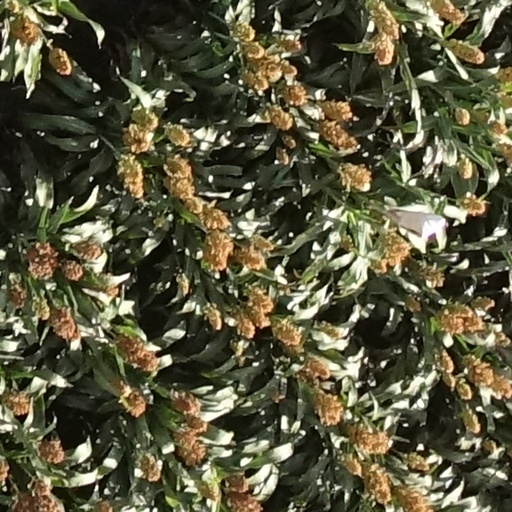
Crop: sorghum